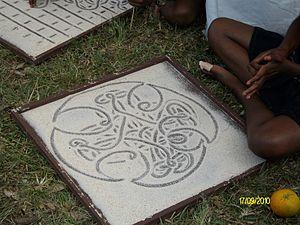
Le Vanuatu, en forme longue la république de Vanuatu, est un État situé en mer de Corail et faisant partie de la Mélanésie. L'archipel est composé de 83 îles pour la plupart d'origine volcanique, à 539 kilomètres au nord-nord-est de la Nouvelle-Calédonie.